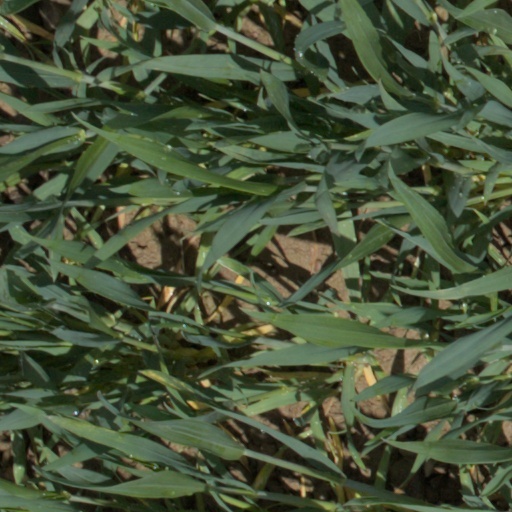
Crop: wheat